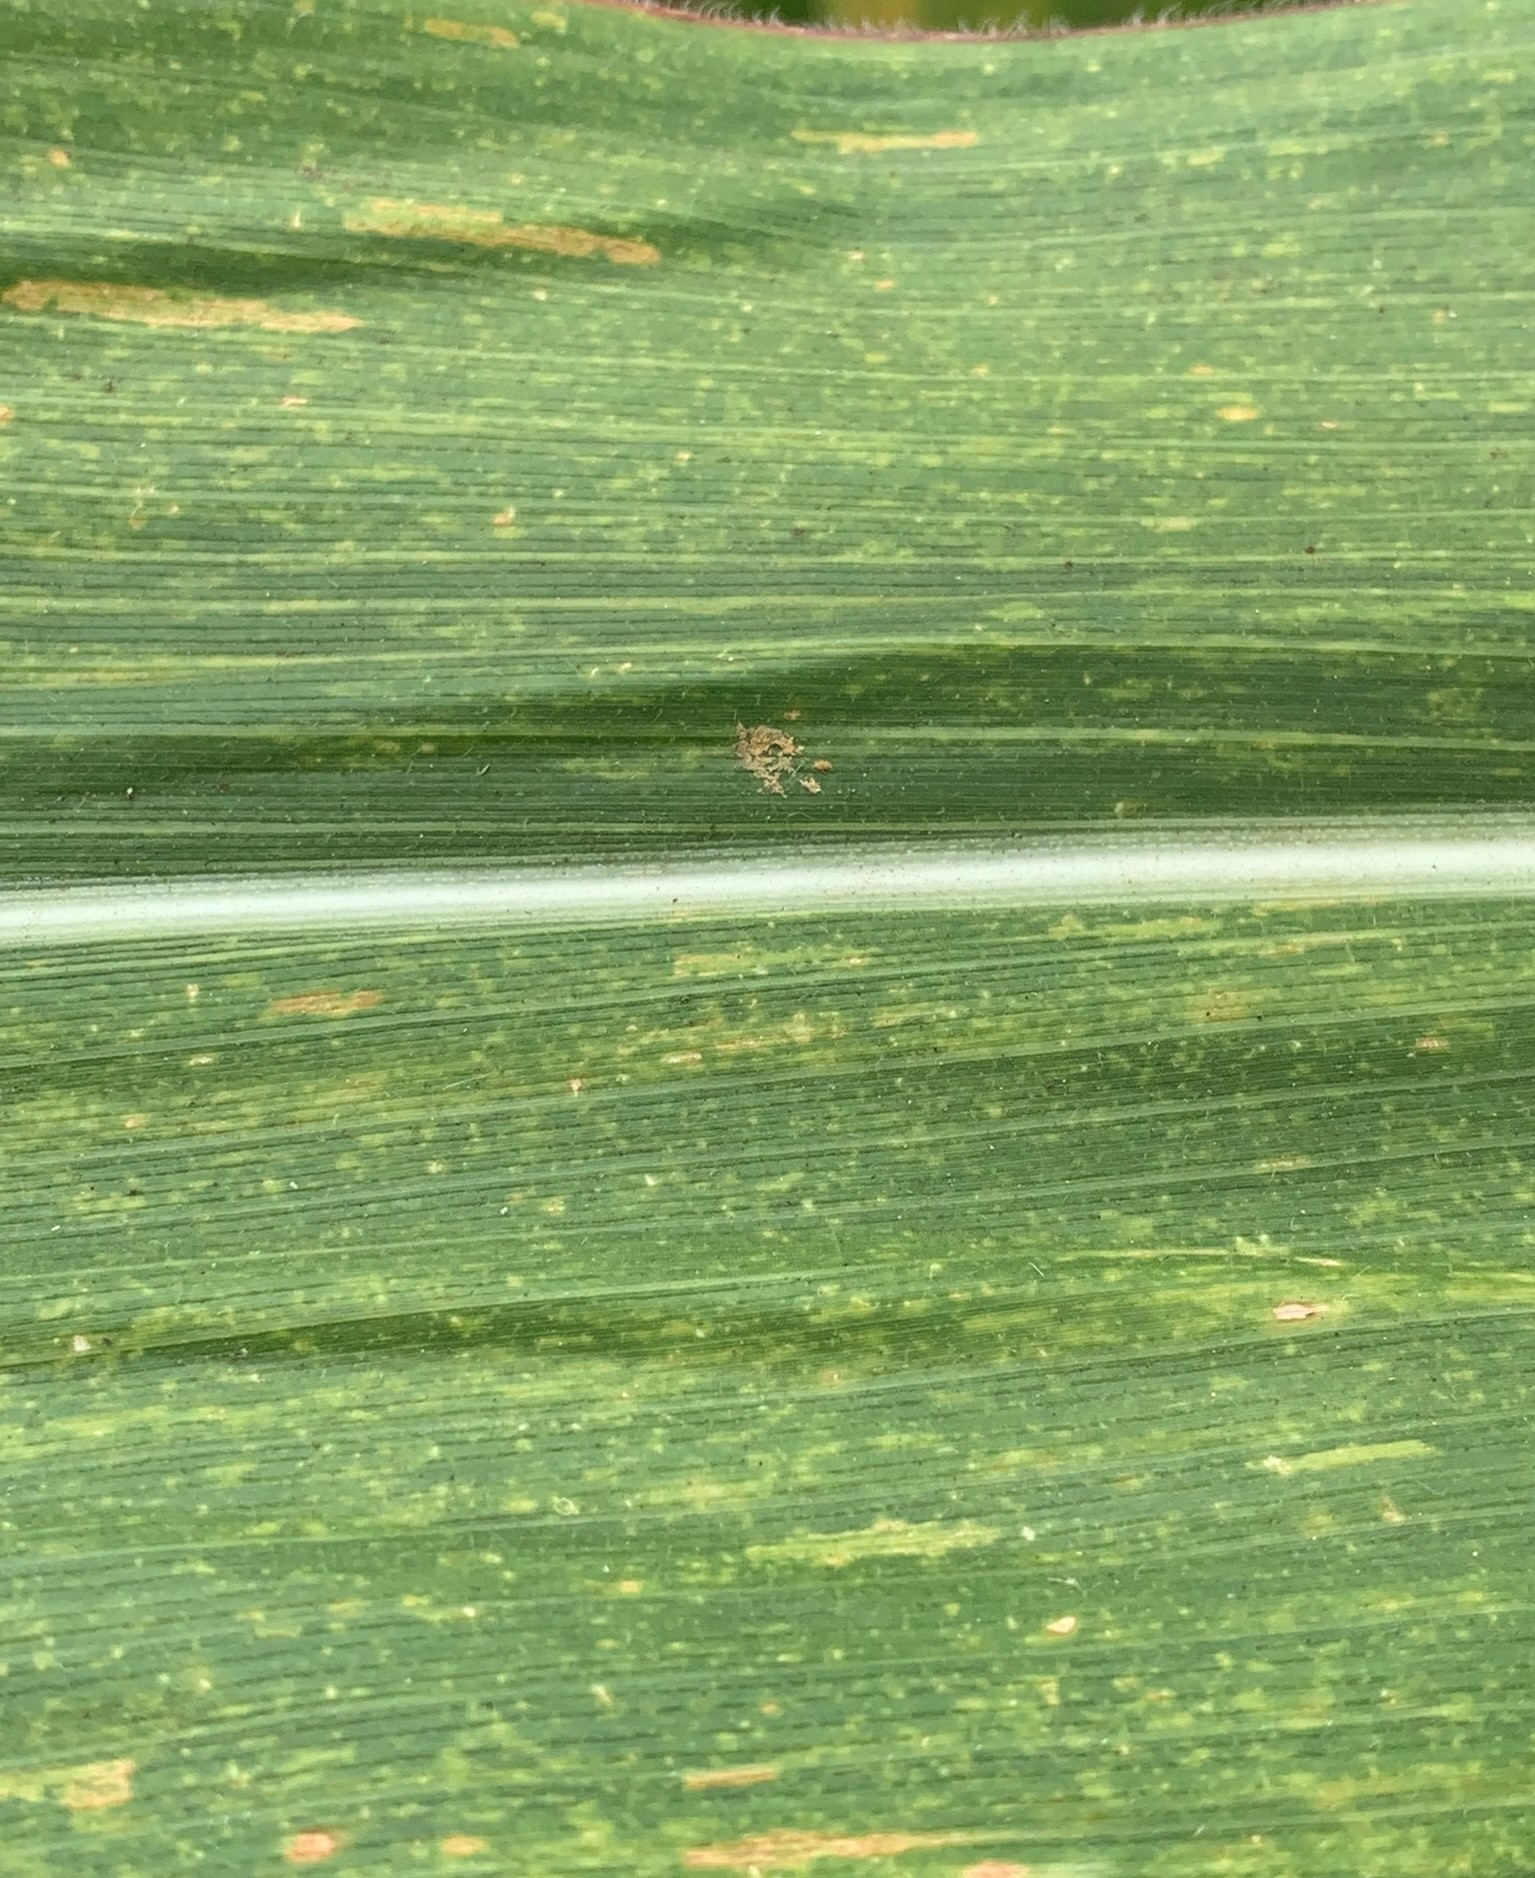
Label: MLN